Brantingham

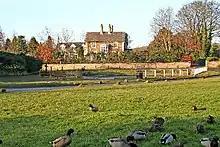
The duck pond, Brantingham

In the 1950s the village gave its name to "HMS Brantingham", a Ham class minesweeper.